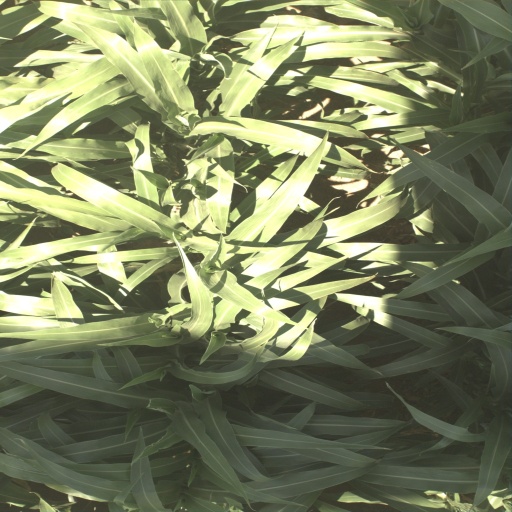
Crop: sorghum